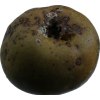
Label: pear